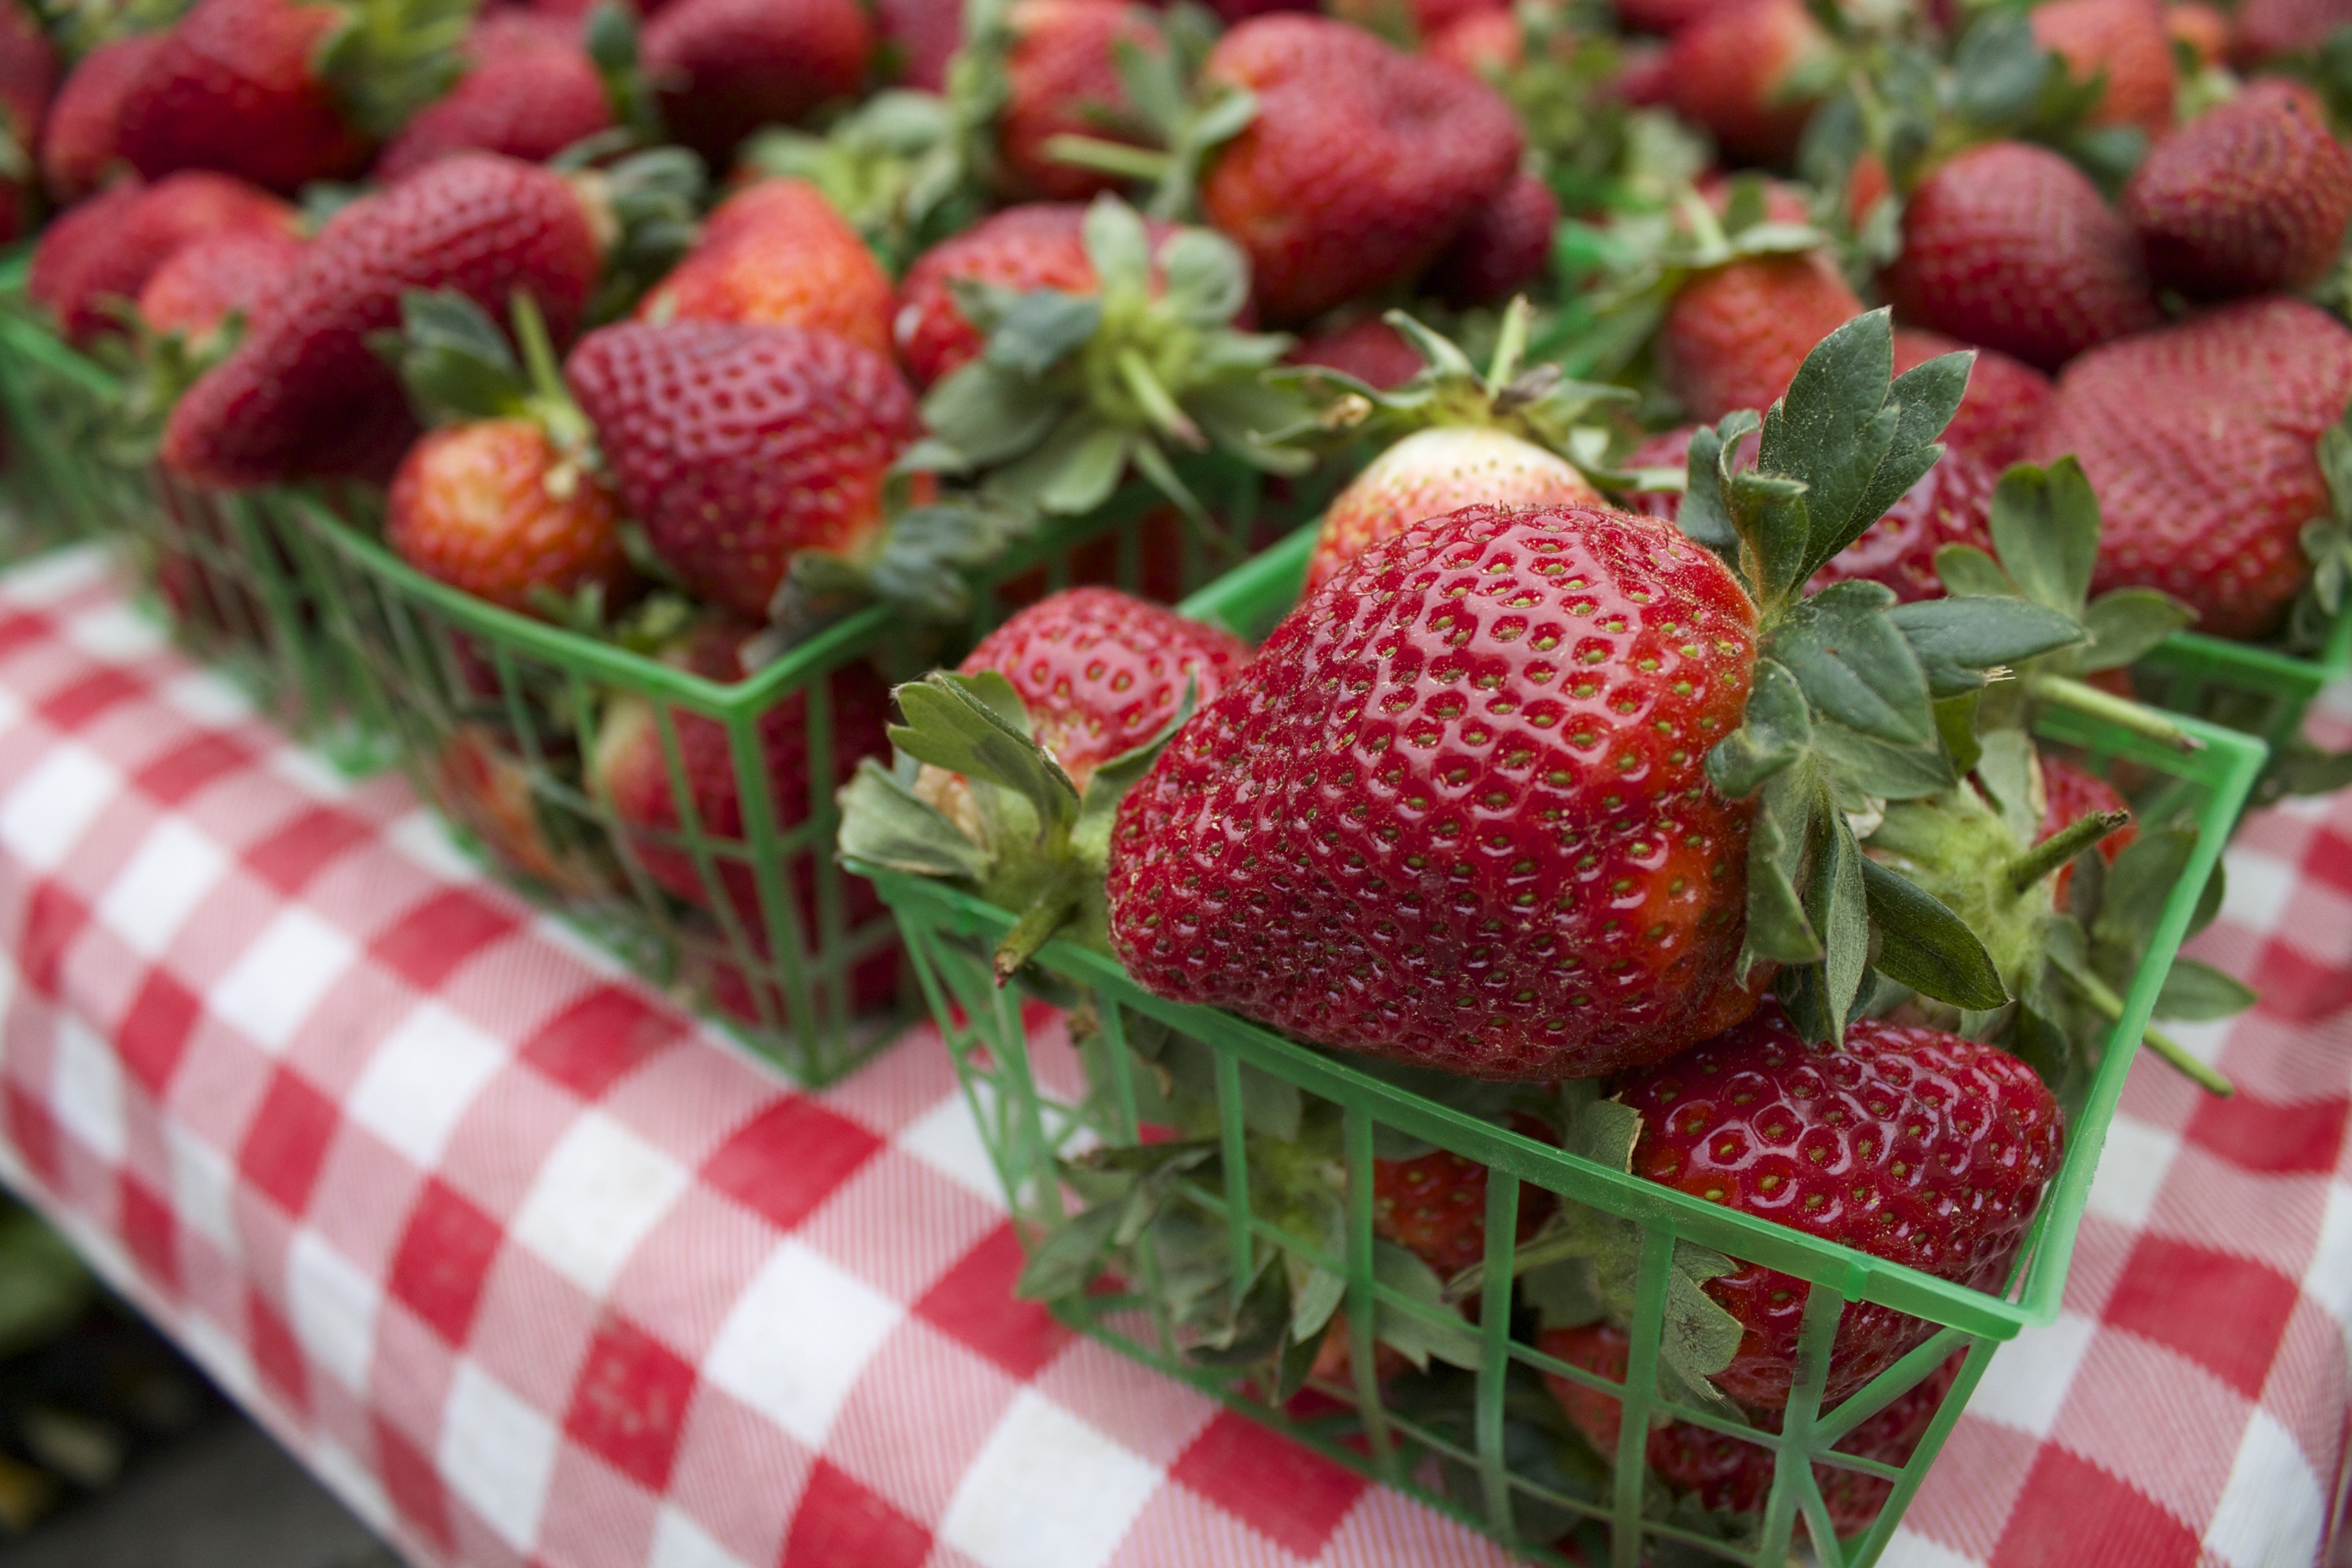
plant, fruit, berry, food, produce, strawberry, fresh fruit, strawberries, frutti di bosco